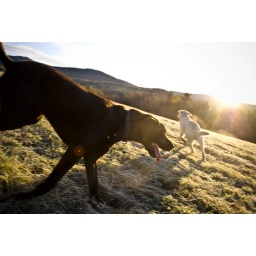
Kenai and Bix running in the frosty field at sunrise.